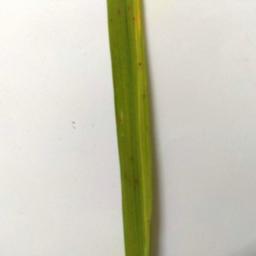
Label: Rice___Brown_Spot